1960 Australian Drivers' Championship

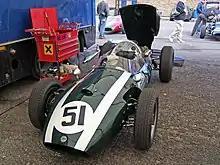
The championship was dominated by various examples of the Cooper T51. The image above is from 2007

Championship points were awarded on a 12-7-5-3-2-1 basis for the first six places at each race, with only Australian license holders eligible. The championship was decided using the results of the Australian Grand Prix and the best five of the other six races.